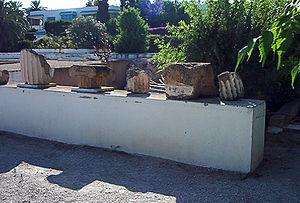
Le quartier Magon est l'un des éléments du site archéologique de Carthage en Tunisie. Situé en bord de mer, il est fouillé par les archéologues allemands, sous la direction de Friedrich Rakob, dans le cadre de la campagne internationale lancée par l'Unesco.
Le site archéologique de Carthage est un site dispersé dans la ville actuelle de Carthage et classé au patrimoine mondial de l'Unesco depuis 1979.